Sumatran rhinoceros

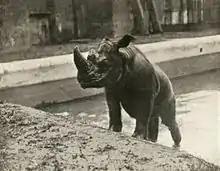
Male of the possibly extinct "D. s. lasiotis" with a large front horn in London Zoo around 1904

Genetic analysis of Sumatran rhino populations has identified three distinct genetic lineages. The channel between Sumatra and Malaysia was not as significant a barrier for the rhinos as the Barisan Mountains along the length of Sumatra, for rhinos in eastern Sumatra and Peninsular Malaysia are more closely related than the rhinos on the other side of the mountains in western Sumatra. In fact, the eastern Sumatra and Malaysia rhinos show so little genetic variance, the populations were likely not separate during the Pleistocene, when sea levels were much lower and Sumatra formed part of the mainland. Both populations of Sumatra and Malaysia, however, are close enough genetically that interbreeding would not be problematic. The rhinos of Borneo are sufficiently distinct that conservation geneticists have advised against crossing their lineages with the other populations. Conservation geneticists have recently begun to study the diversity of the gene pool within these populations by identifying microsatellite loci. The results of initial testing found levels of variability within Sumatran rhino populations comparable to those in the population of the less endangered African rhinos, but the genetic diversity of Sumatran rhinos is an area of continuing study.